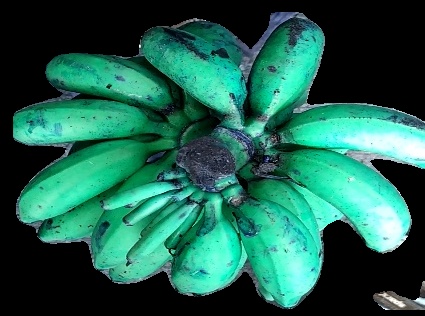
Variety: rasbale
Grade: grade3